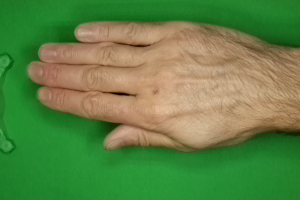
Label: paper